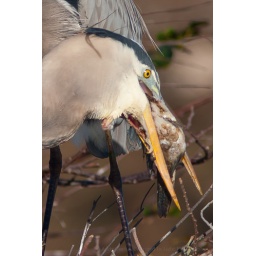
Of course, mom has to eat her bird too. Followed by dad eating his own on the next image.............